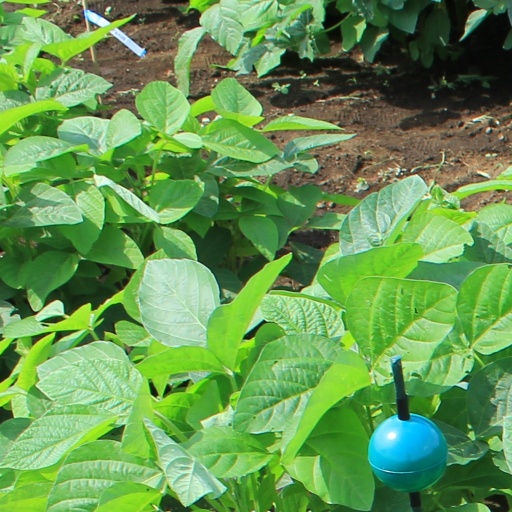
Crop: soybean